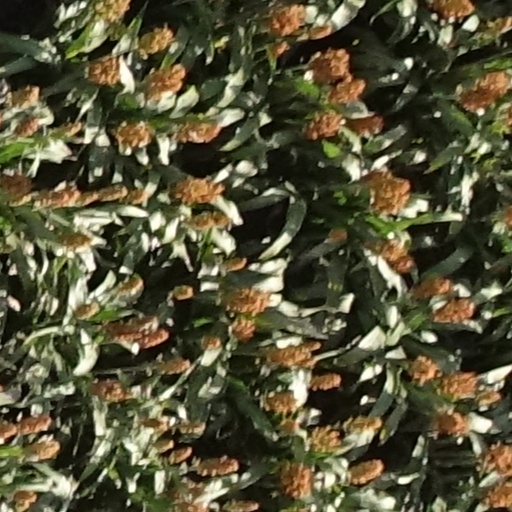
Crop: sorghum